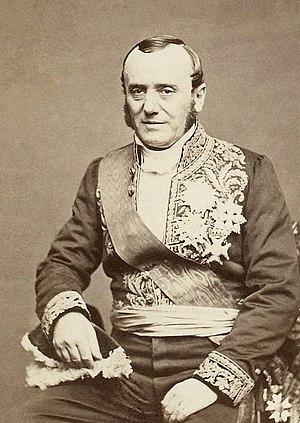
Billault, Adolphe
Adolphe Augustin Marie Billault, né le 12 novembre 1805 à Vannes et mort le 13 octobre 1863 à Basse-Goulaine, est un avocat et homme politique français, d'orientation au départ libérale, ensuite rallié au régime impérial, plusieurs fois député de la Loire-Inférieure et ministre.